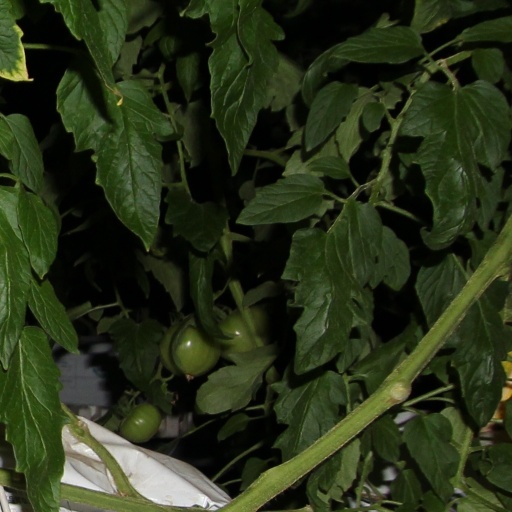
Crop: tomato